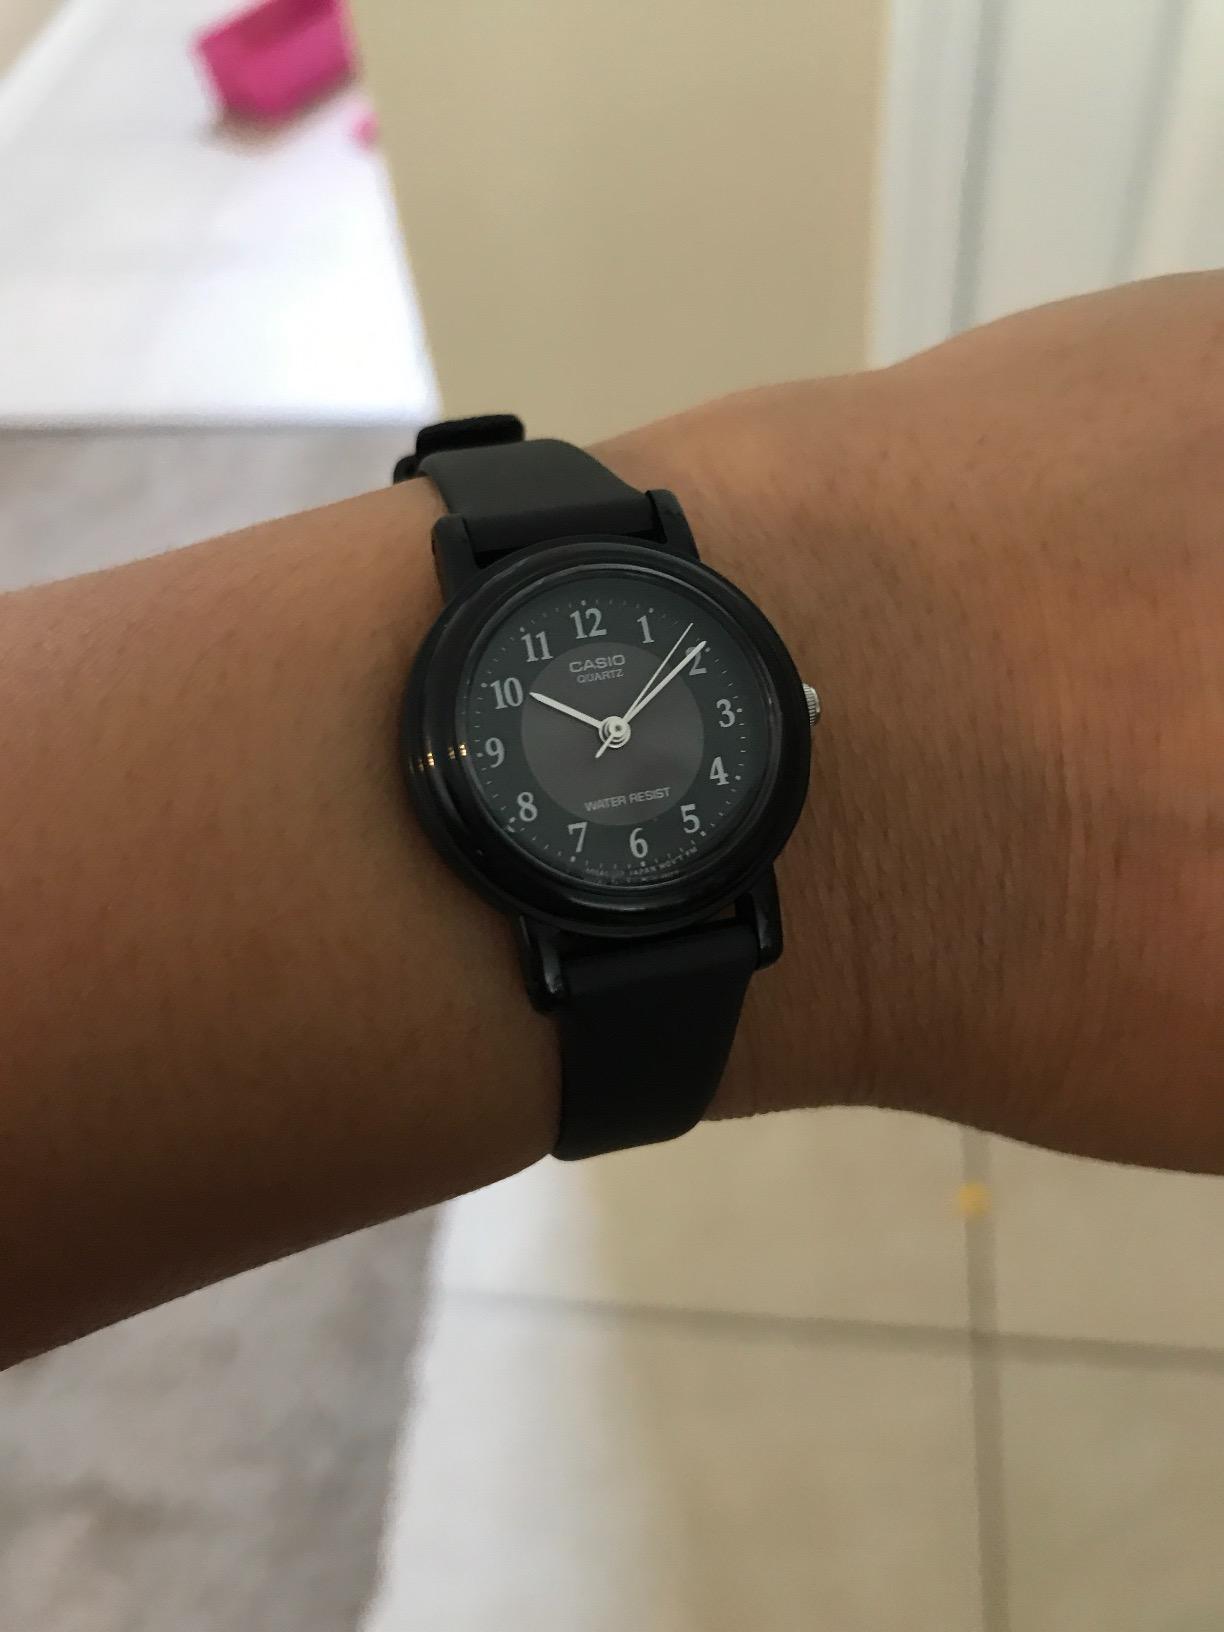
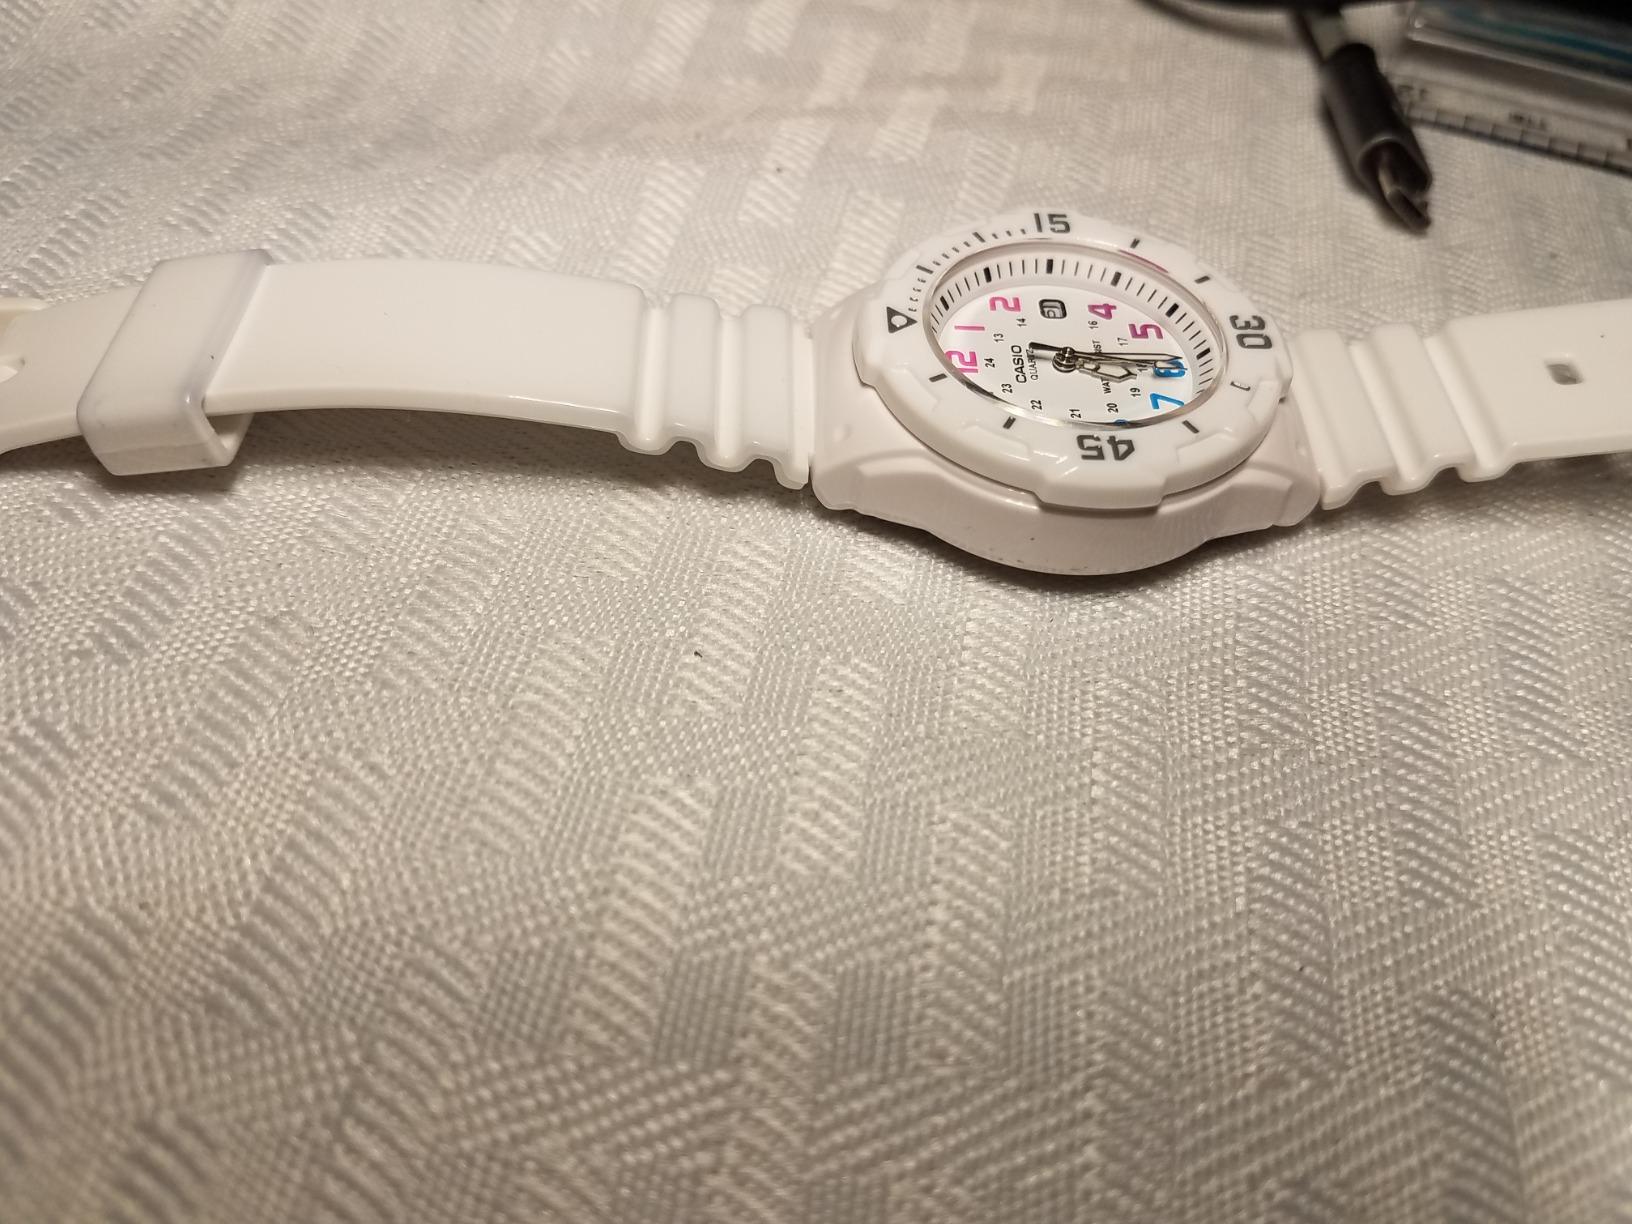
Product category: accessories_watch
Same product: no